Dick Clark's New Year's Rockin' Eve

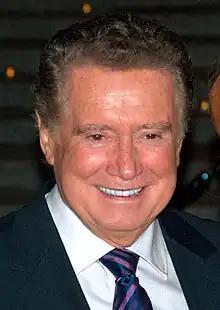
Regis Philbin filled in for Dick Clark during "New Year's Rockin' Eve 2005".

On December 8, 2004, it was reported that Clark had been hospitalized after suffering from a minor stroke. Despite Clark indicating his participation in "New Year's Rockin' Eve 2005" in a prepared statement, reports soon surfaced that the stroke may have been serious enough to prevent him from hosting at all. It was officially announced on December 14 that Dick Clark would not be hosting, and that Regis Philbin would fill in for Clark. In a statement, Clark said that he was thankful that Philbin was able to quickly step in on short notice to host the show, and hoped that he would do a good job. Philbin was optimistic about his role, considering it the "best temp job ever".